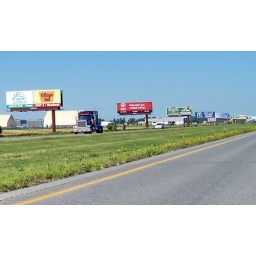
Billboard signs along the Interstate highway near Moorhead, Minnesota in September 2008